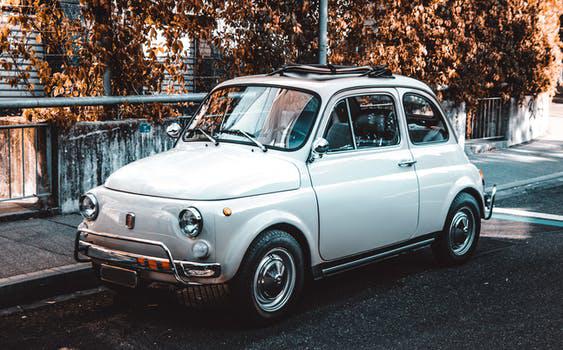
Label: Watermark